Shiv Ganga Express

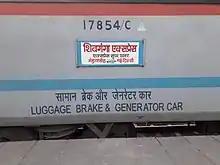

The 12559 / 12560 Shiva Ganga Superfast Express is a Daily Superfast Express train of the North Eastern Railway Zone, that runs between and , named after the two jewels of Varanasi: Shiva and the Ganges river. The two main cities along the route are Prayagraj and Kanpur. It is the best train to travel from New Delhi to Banaras and vice versa.